Rijeka

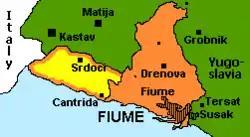
Location of the Free State of Fiume (1920–1924)

Among the many political experiments that took place during this experience, D'Annunzio and his men undertook a first attempt to establish a movement of non-aligned nations in the so-called League of Fiume, an organisation antithetic to the Wilsonian League of Nations, which it saw as a means of perpetuating a corrupt and imperialist "status quo". The organisation was aiming primarily at helping all oppressed nationalities in their struggle for political dignity and recognition, establishing links with many movements on various continents, but it never found the necessary external support and its main legacy remains today the Regency of Carnaro's recognition of Soviet Russia, the first state in the world to have done so.